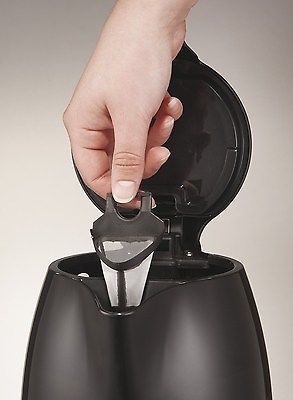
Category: kettle